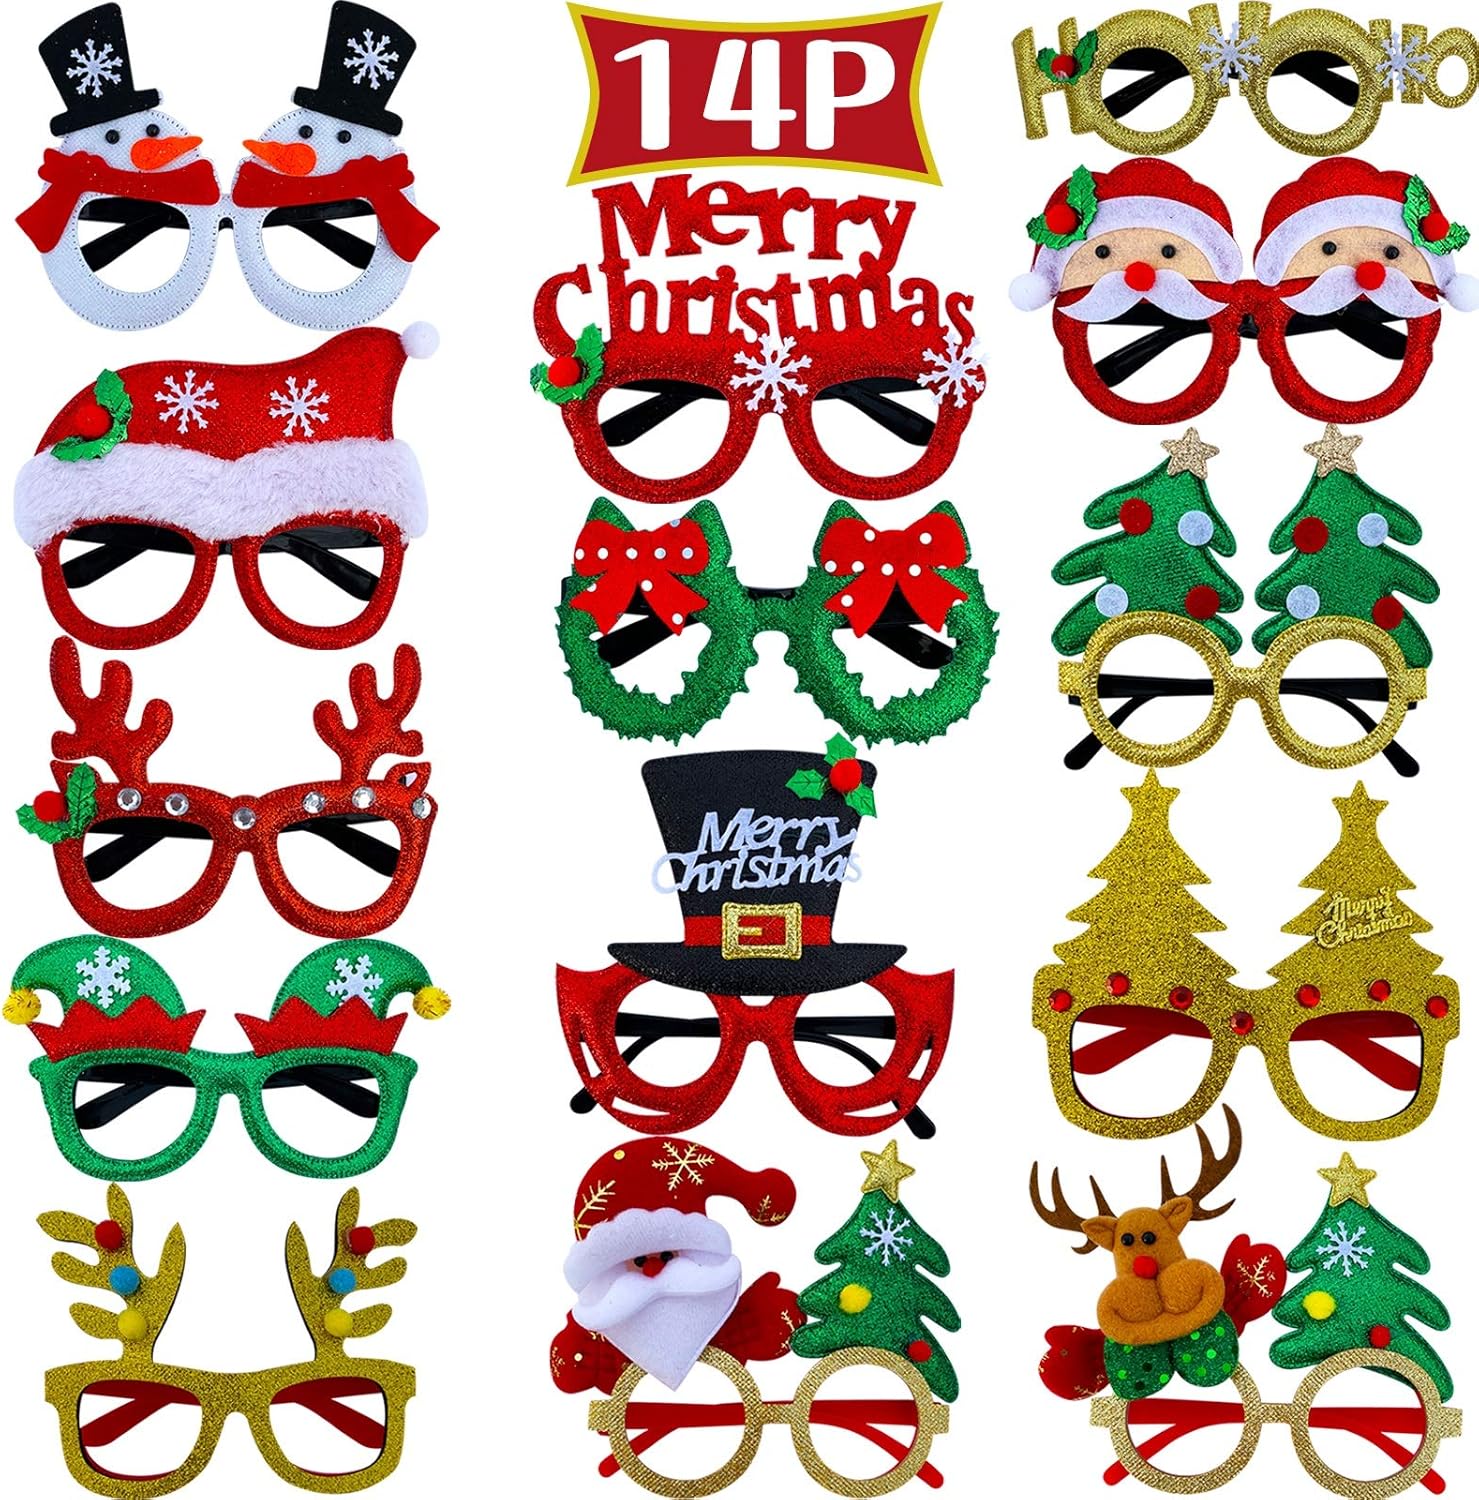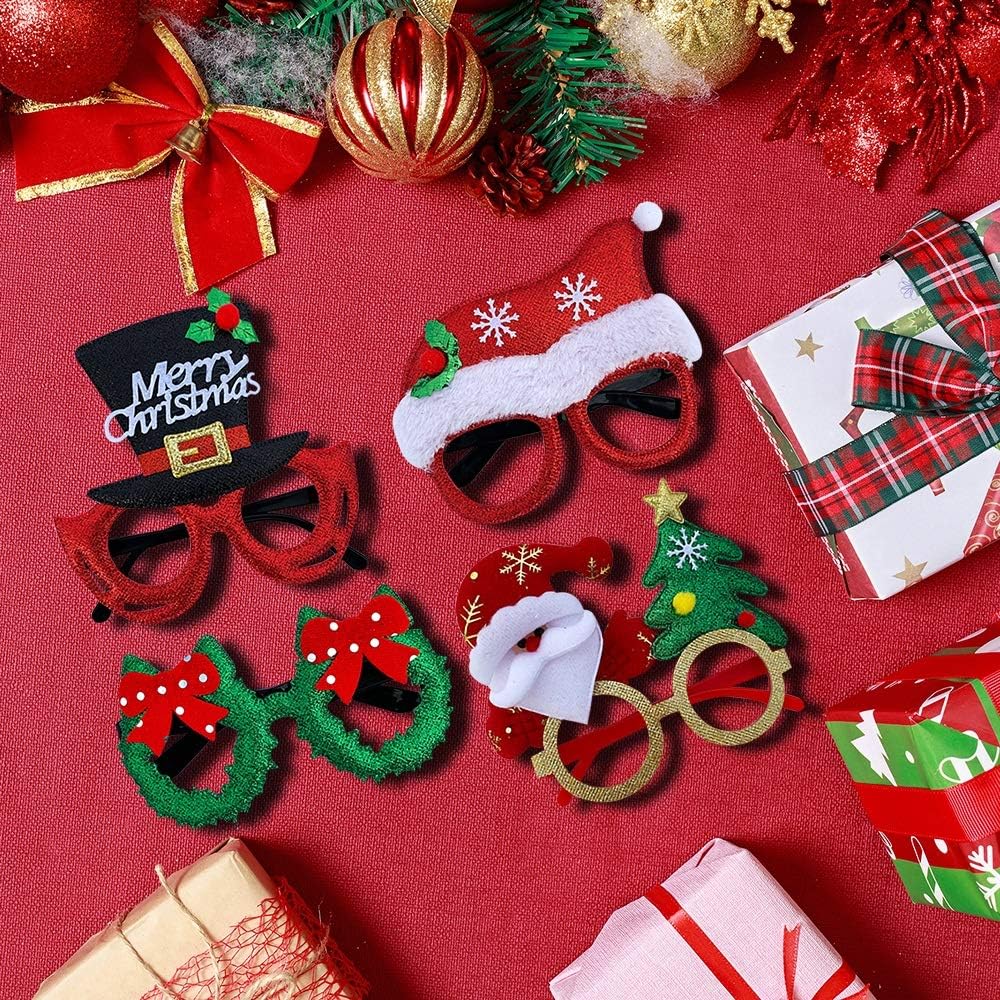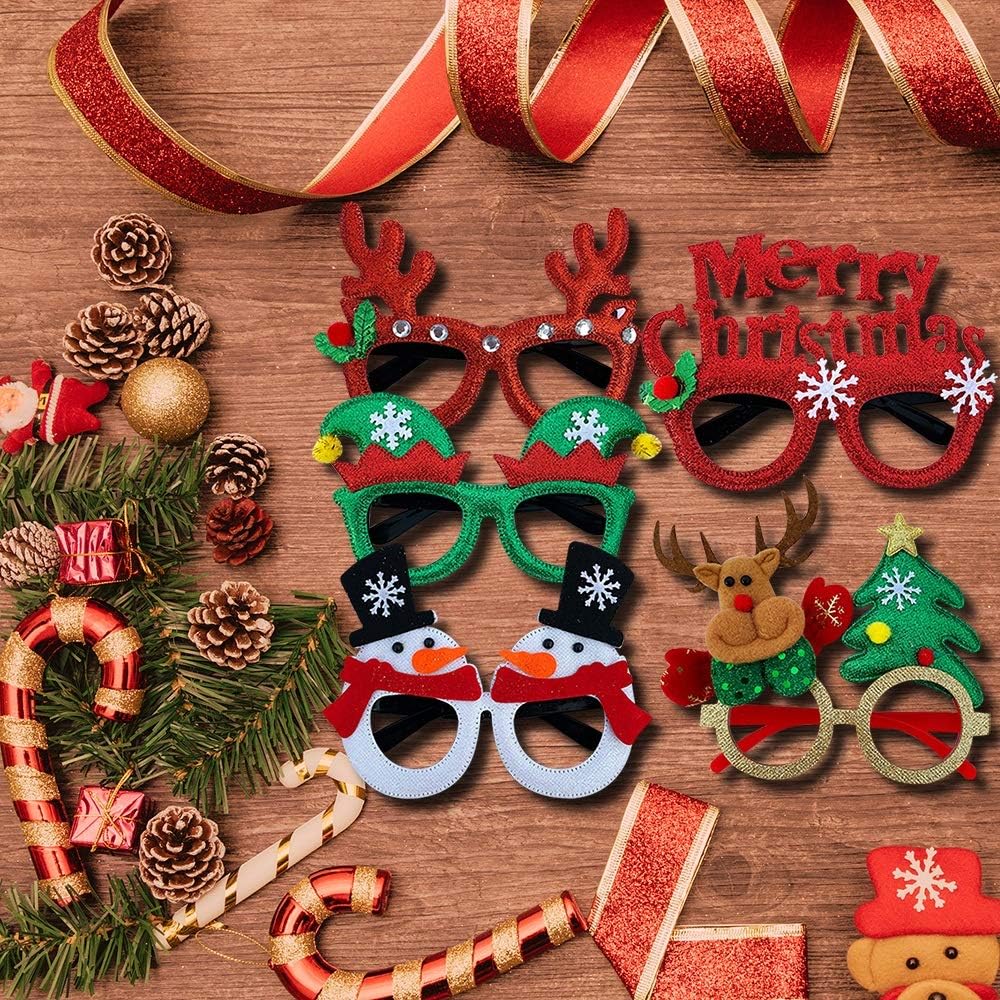
Yasirona TANGDIAABBCC 14Pcs Christmas Glasses Frames Eyeglasses Frame Party Decorations Holiday Costume 2020 Upgrade Party Favors
Category: Toys & Games
[b]Package Includes: [/b] 14 x Christmas Glasses Frames
Features: 🎅Rich in Style: This set includes 14 assorted Xmas decoration glasses frames in different styles, every single one is special. The adorable eyewear frames are all designed with Christmas elements in classic Christmas colors, such as red, green, gold, and etc. | 🎅Ideal Christmas Decoration: Each pair of eye wears has flash powder on it that makes you sparkle under the lights and stand out at parties. | 🎅Add Fun to Holiday Parties: The holiday glasses frames will add a lot of fun and great memories to you, your family or your friends at Christmas/Holiday parties or family dinners. | 🎅Suitable for Most People: The model of the cute glasses is customized according to the size of most people under big data. Suitable size for most children and adults and they will love them. | 🎅High Quality: Funny glasses frames are made of durable plastic, beautiful and elegant, can be applied for many times.